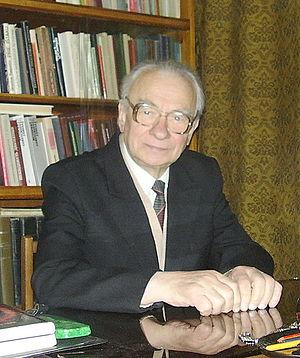
Mykolas Burokevičius, né le 7 octobre 1927 à Alytus et mort le 20 janvier 2016 à Vilnius, est un homme politique lituanien qui a été premier secrétaire du Parti communiste de Lituanie. Il a été condamné pour l'organisation de meurtres et blessures pendant les événements de janvier et la création des organisations anti-étatiques.